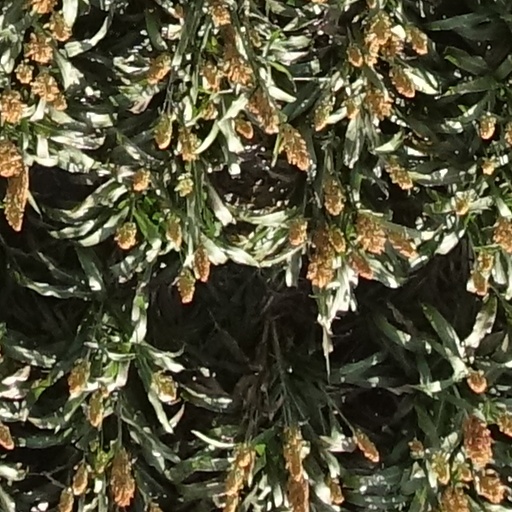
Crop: sorghum